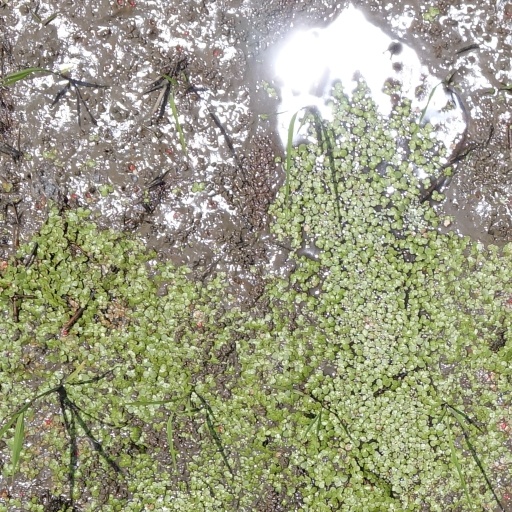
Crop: rice